Fangio (cycling team)

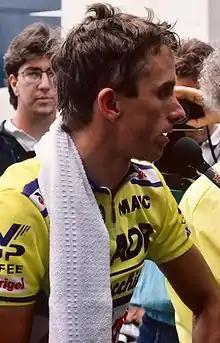
Greg LeMond at the 1989 Tour de France

Fangio, later known as AD Renting and Tulip Computers, was a Belgian professional cycling team that existed from 1975 to 1992.